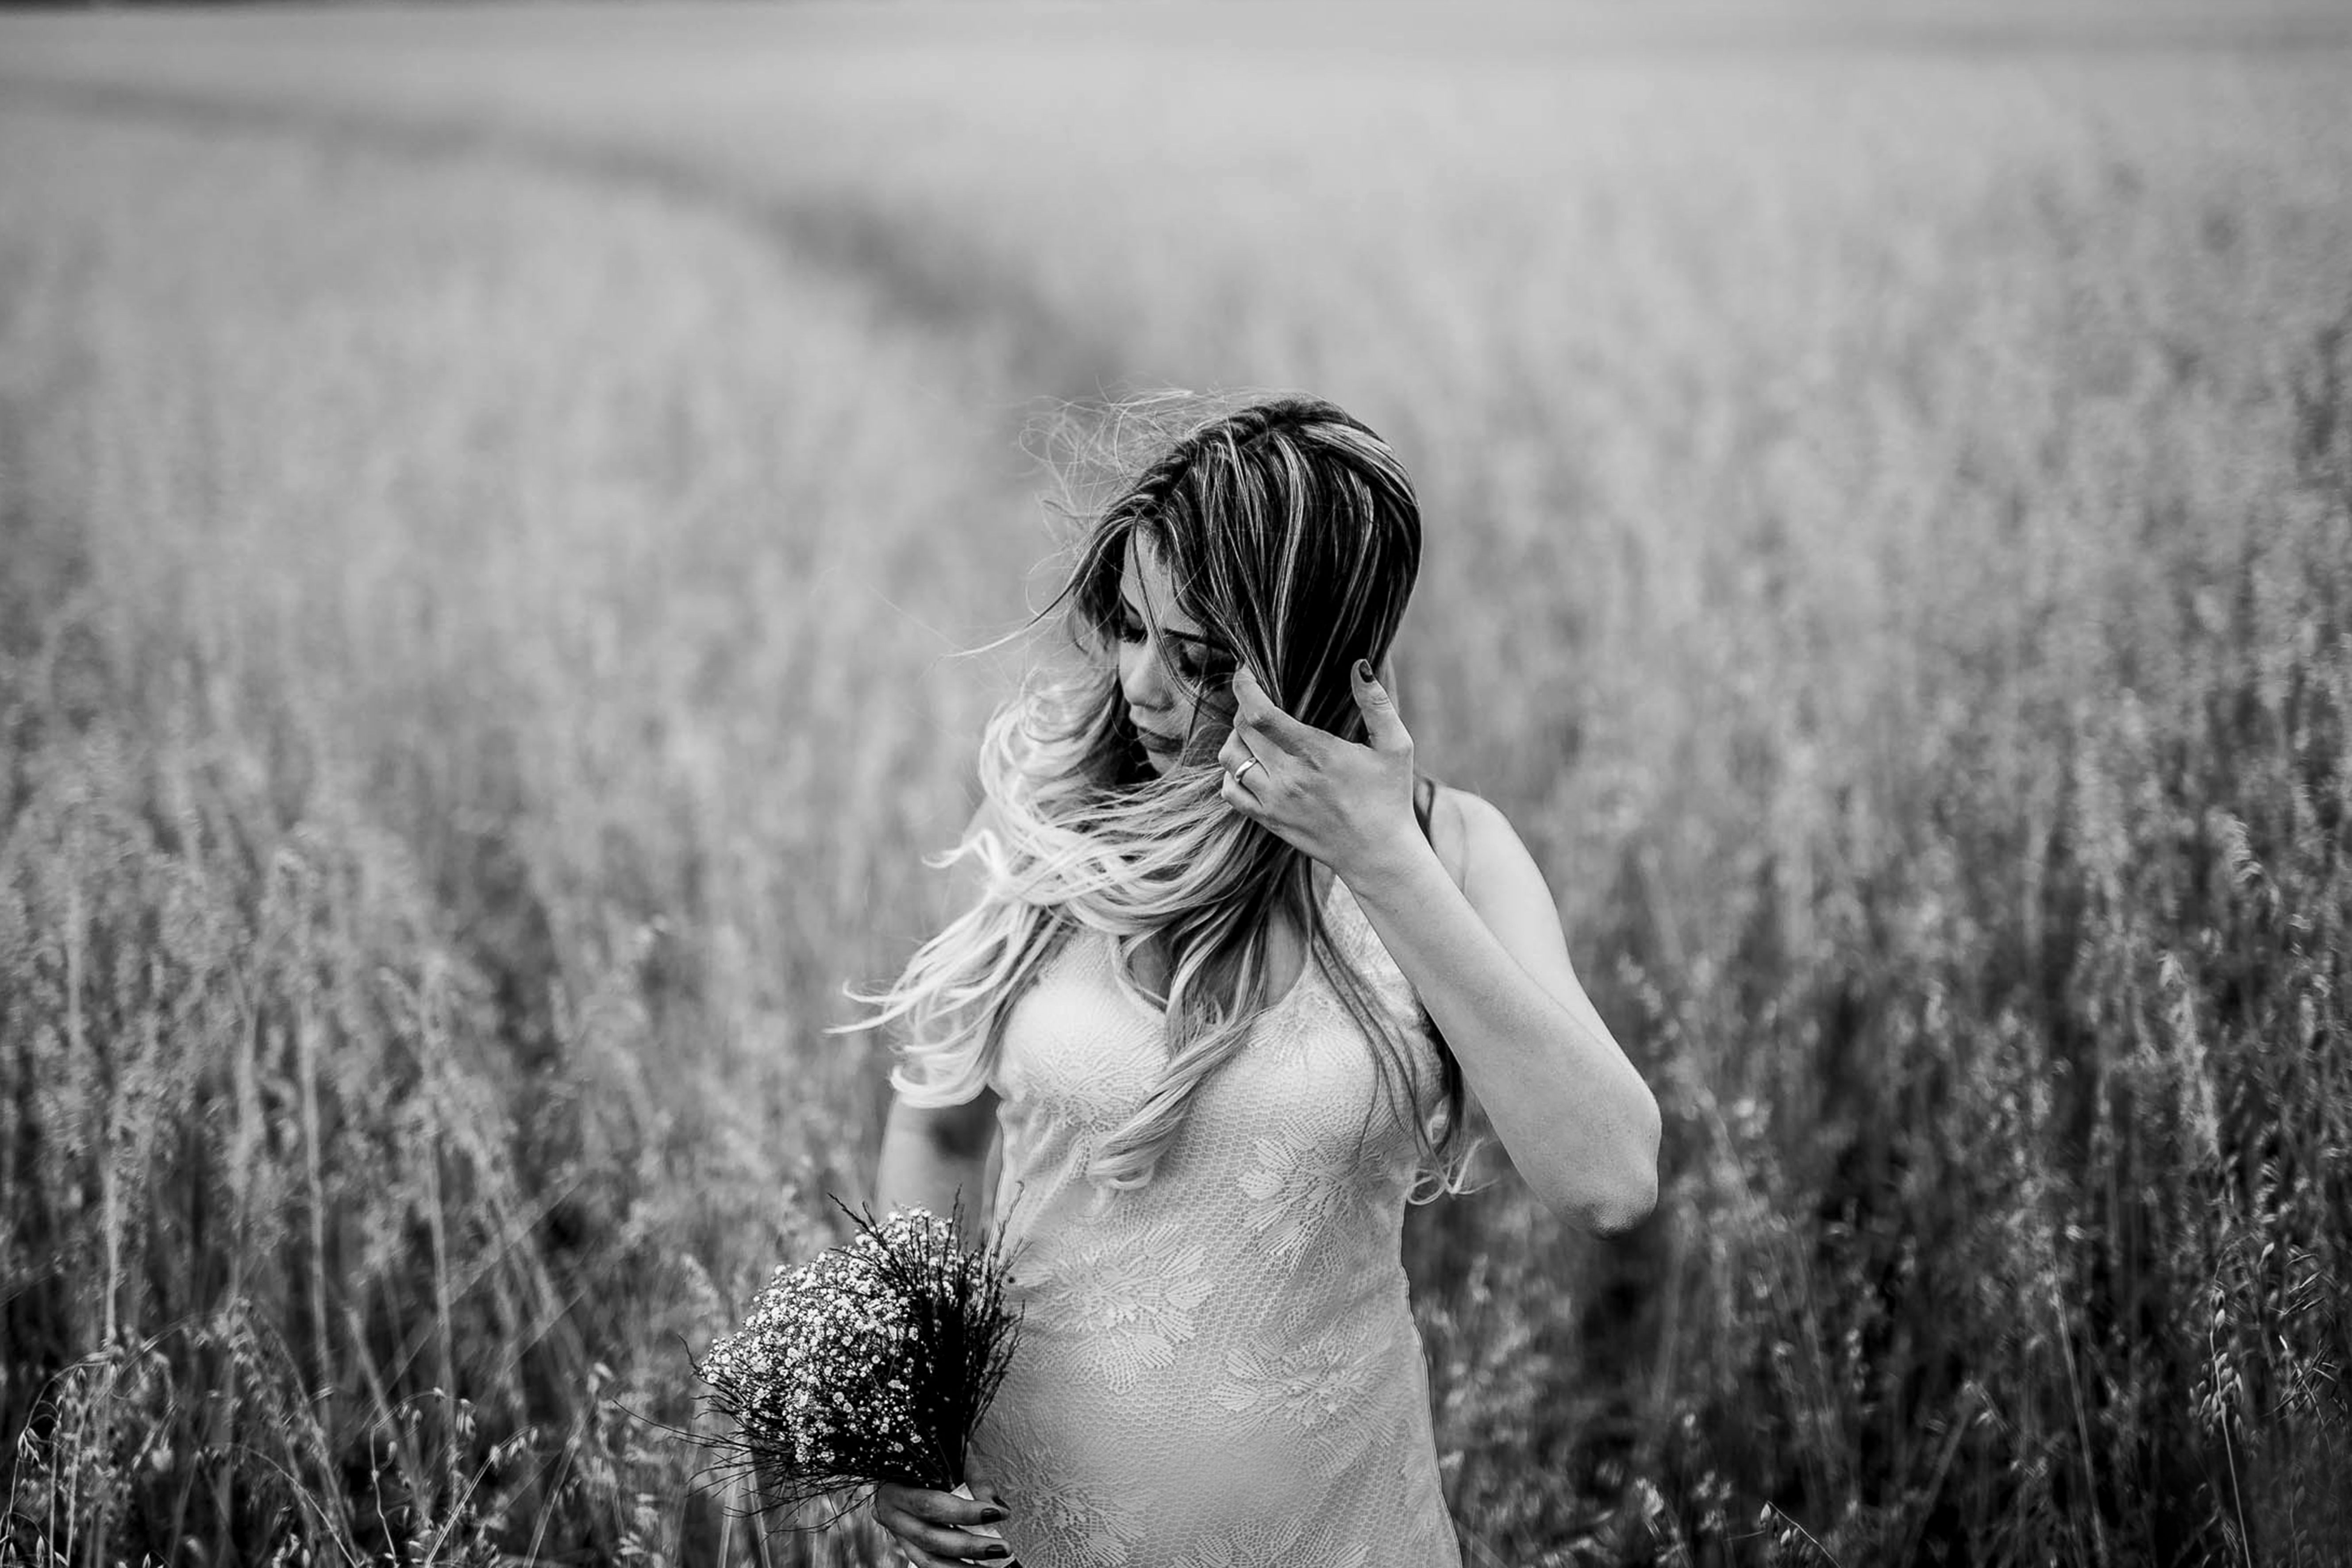
grass, person, black and white, girl, woman, field, photography, flower, summer, bouquet, model, fashion, monochrome, bride, wheat field, outdoors, ceremony, dress, photograph, beautiful, emotion, adult, monochrome photography, portrait photography